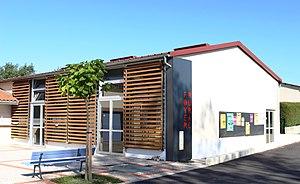
Foyer rural de Mingot (Hautes-Pyrénées)
Mingot est une commune française située dans le département des Hautes-Pyrénées, en région Occitanie.